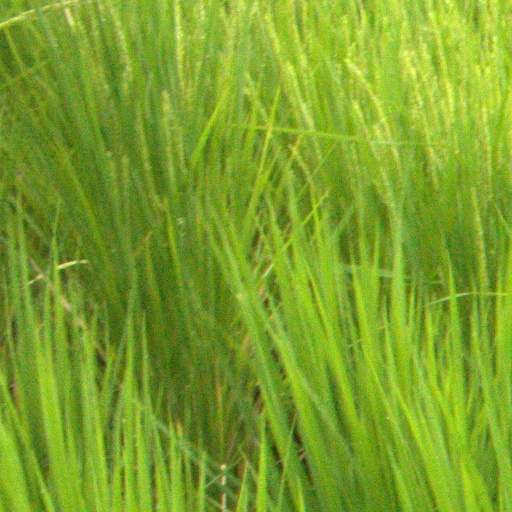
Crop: rice